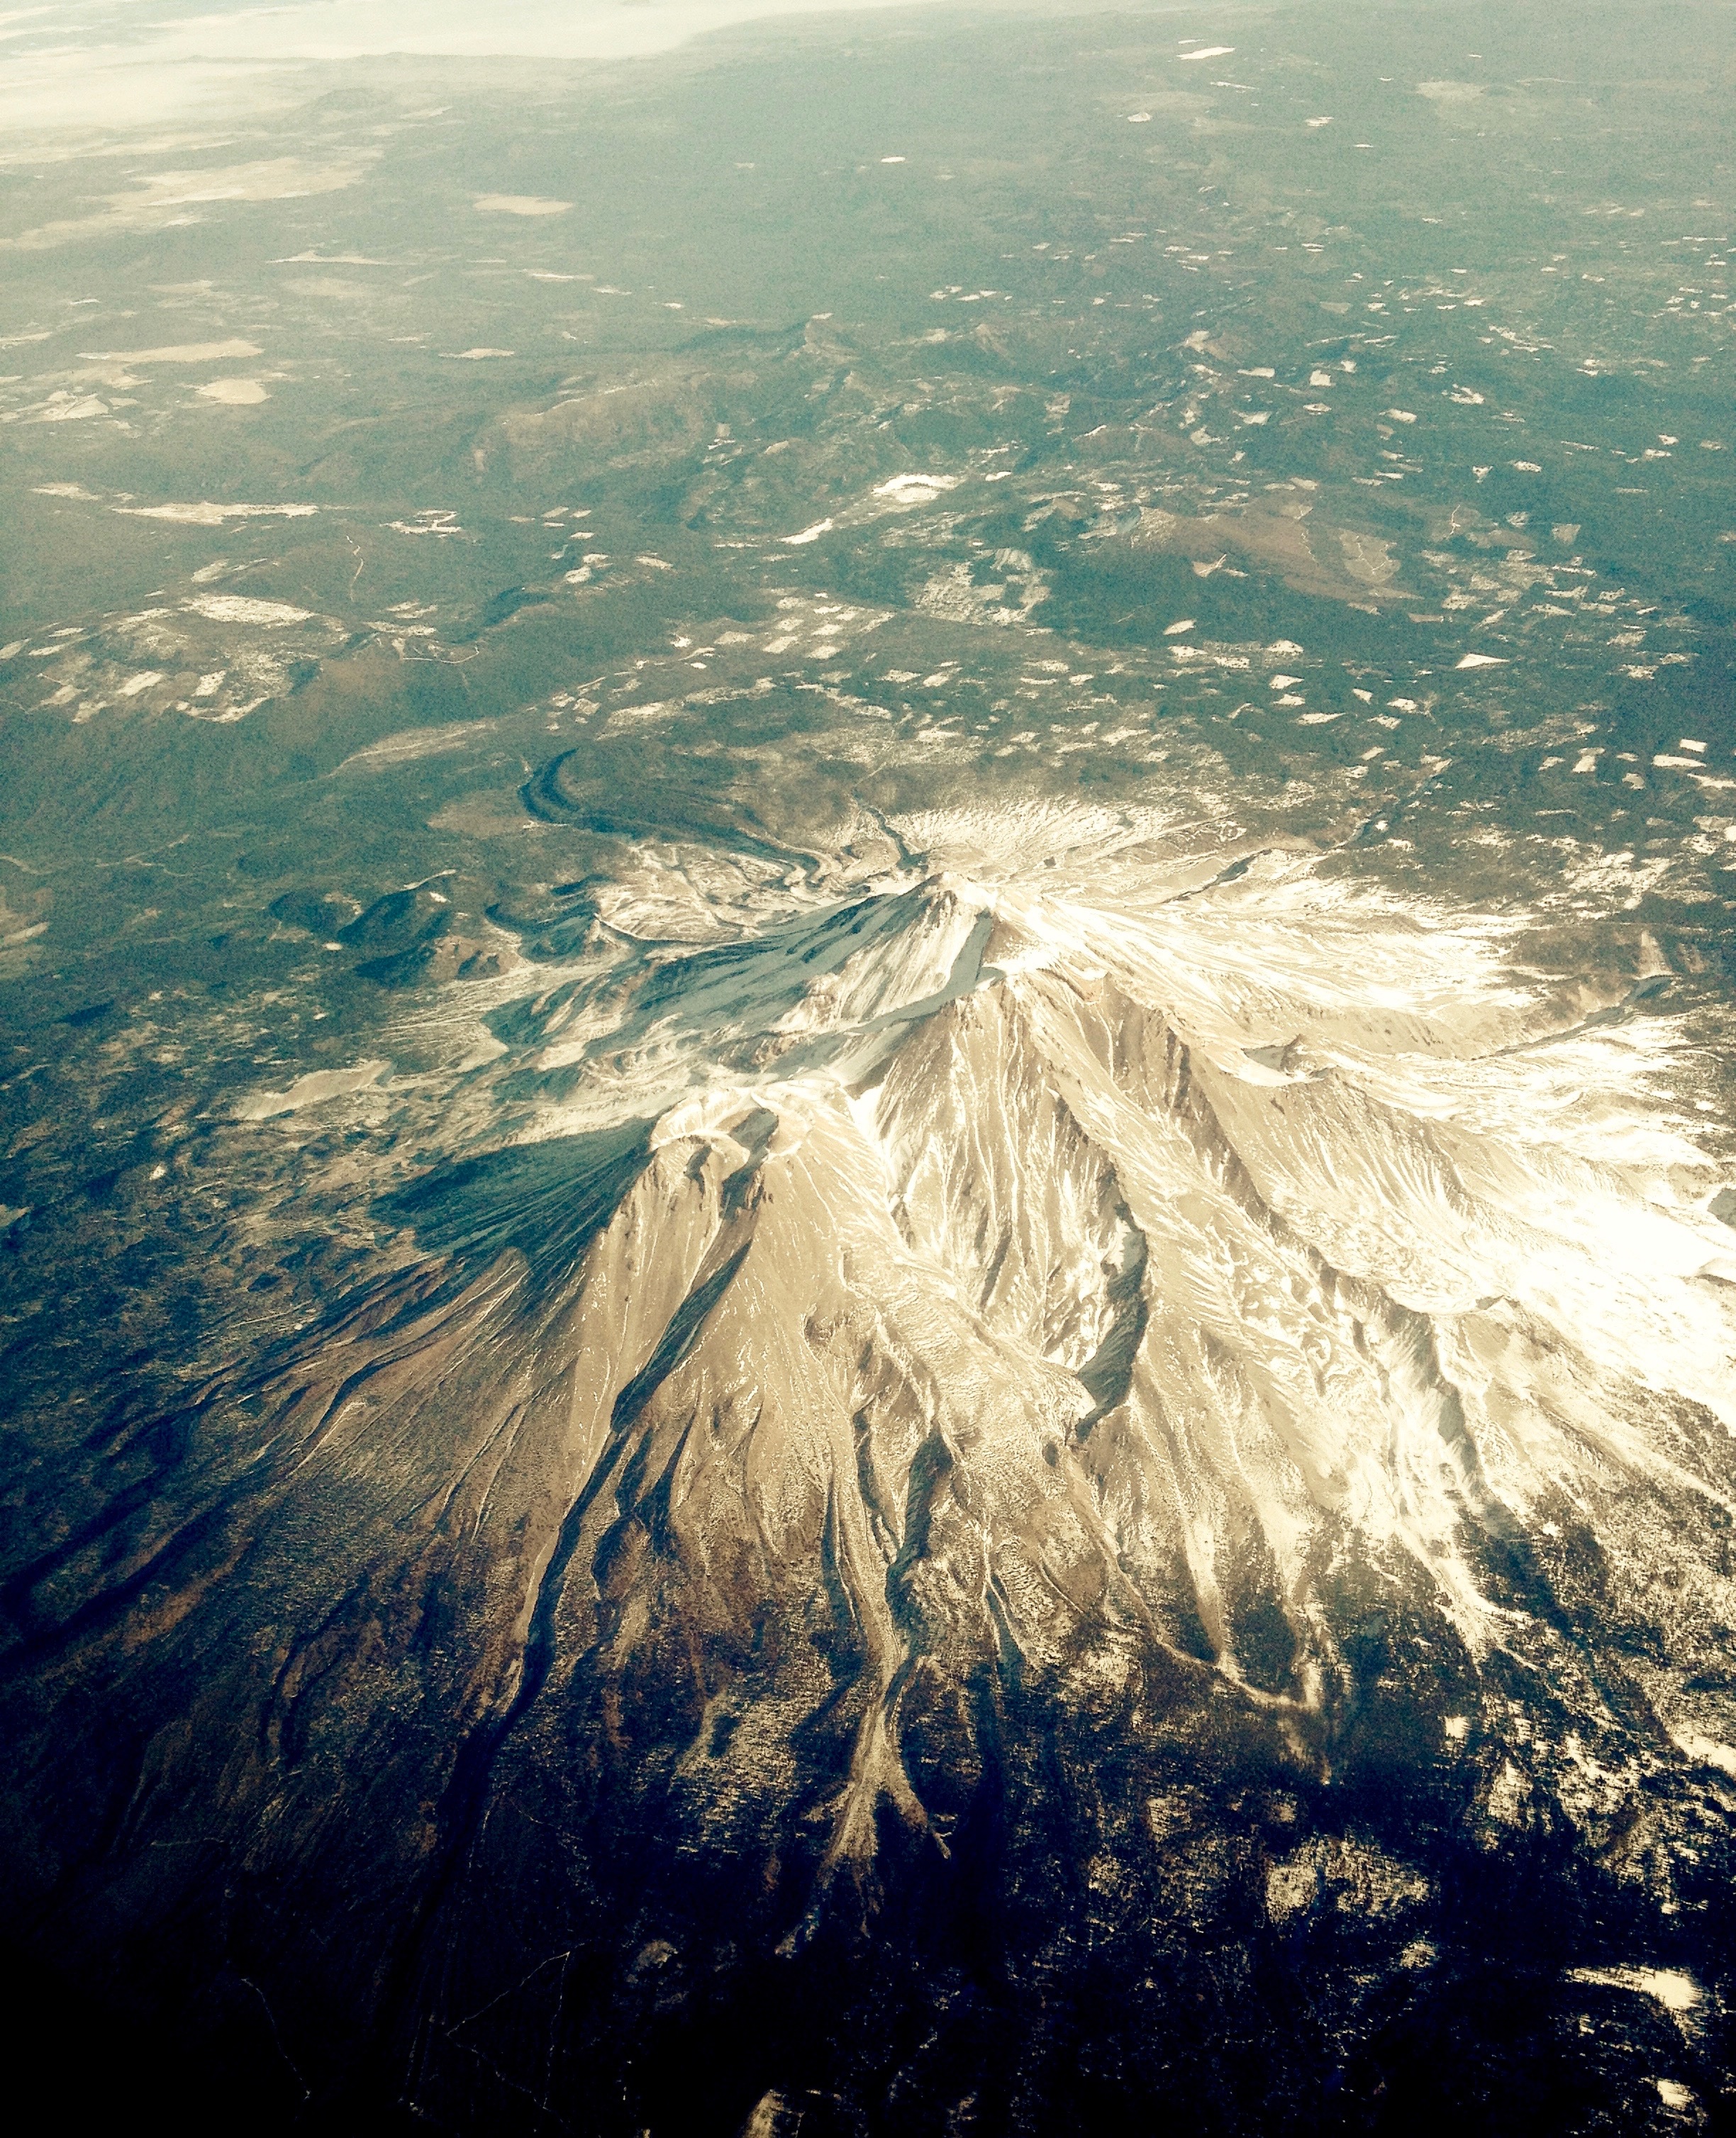
sea, coast, ocean, horizon, mountain, cloud, sky, photography, sunlight, wave, flight, terrain, cape, landform, aerial photography, atmospheric phenomenon, atmosphere of earth